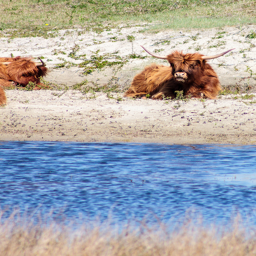
Two animals that are laying down on the sand.
Long-haired, horned cattle at the edge of a body of water.
A group of oxen's sitting on a shore by some water.
two bison sitting in the sand next to a body of water
A herd lying by a body of water.